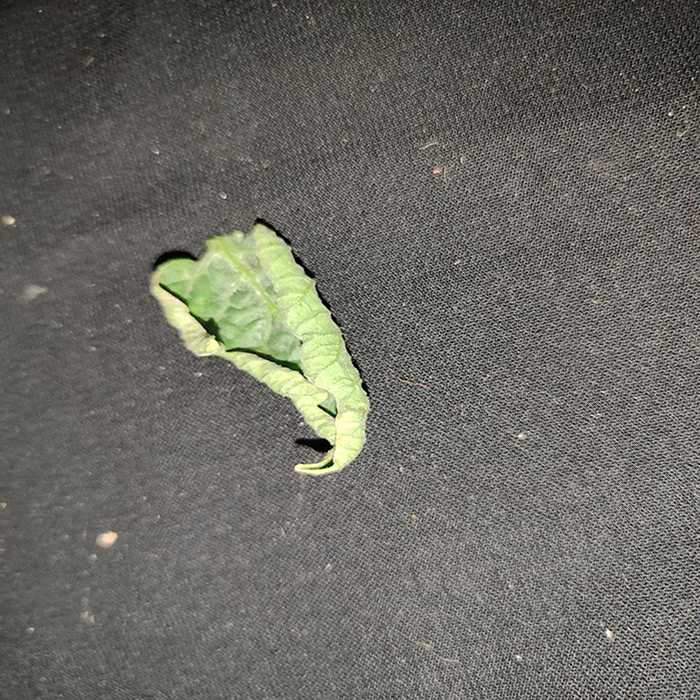
Plant: Tomato
Label: Tomato leaf curl virus